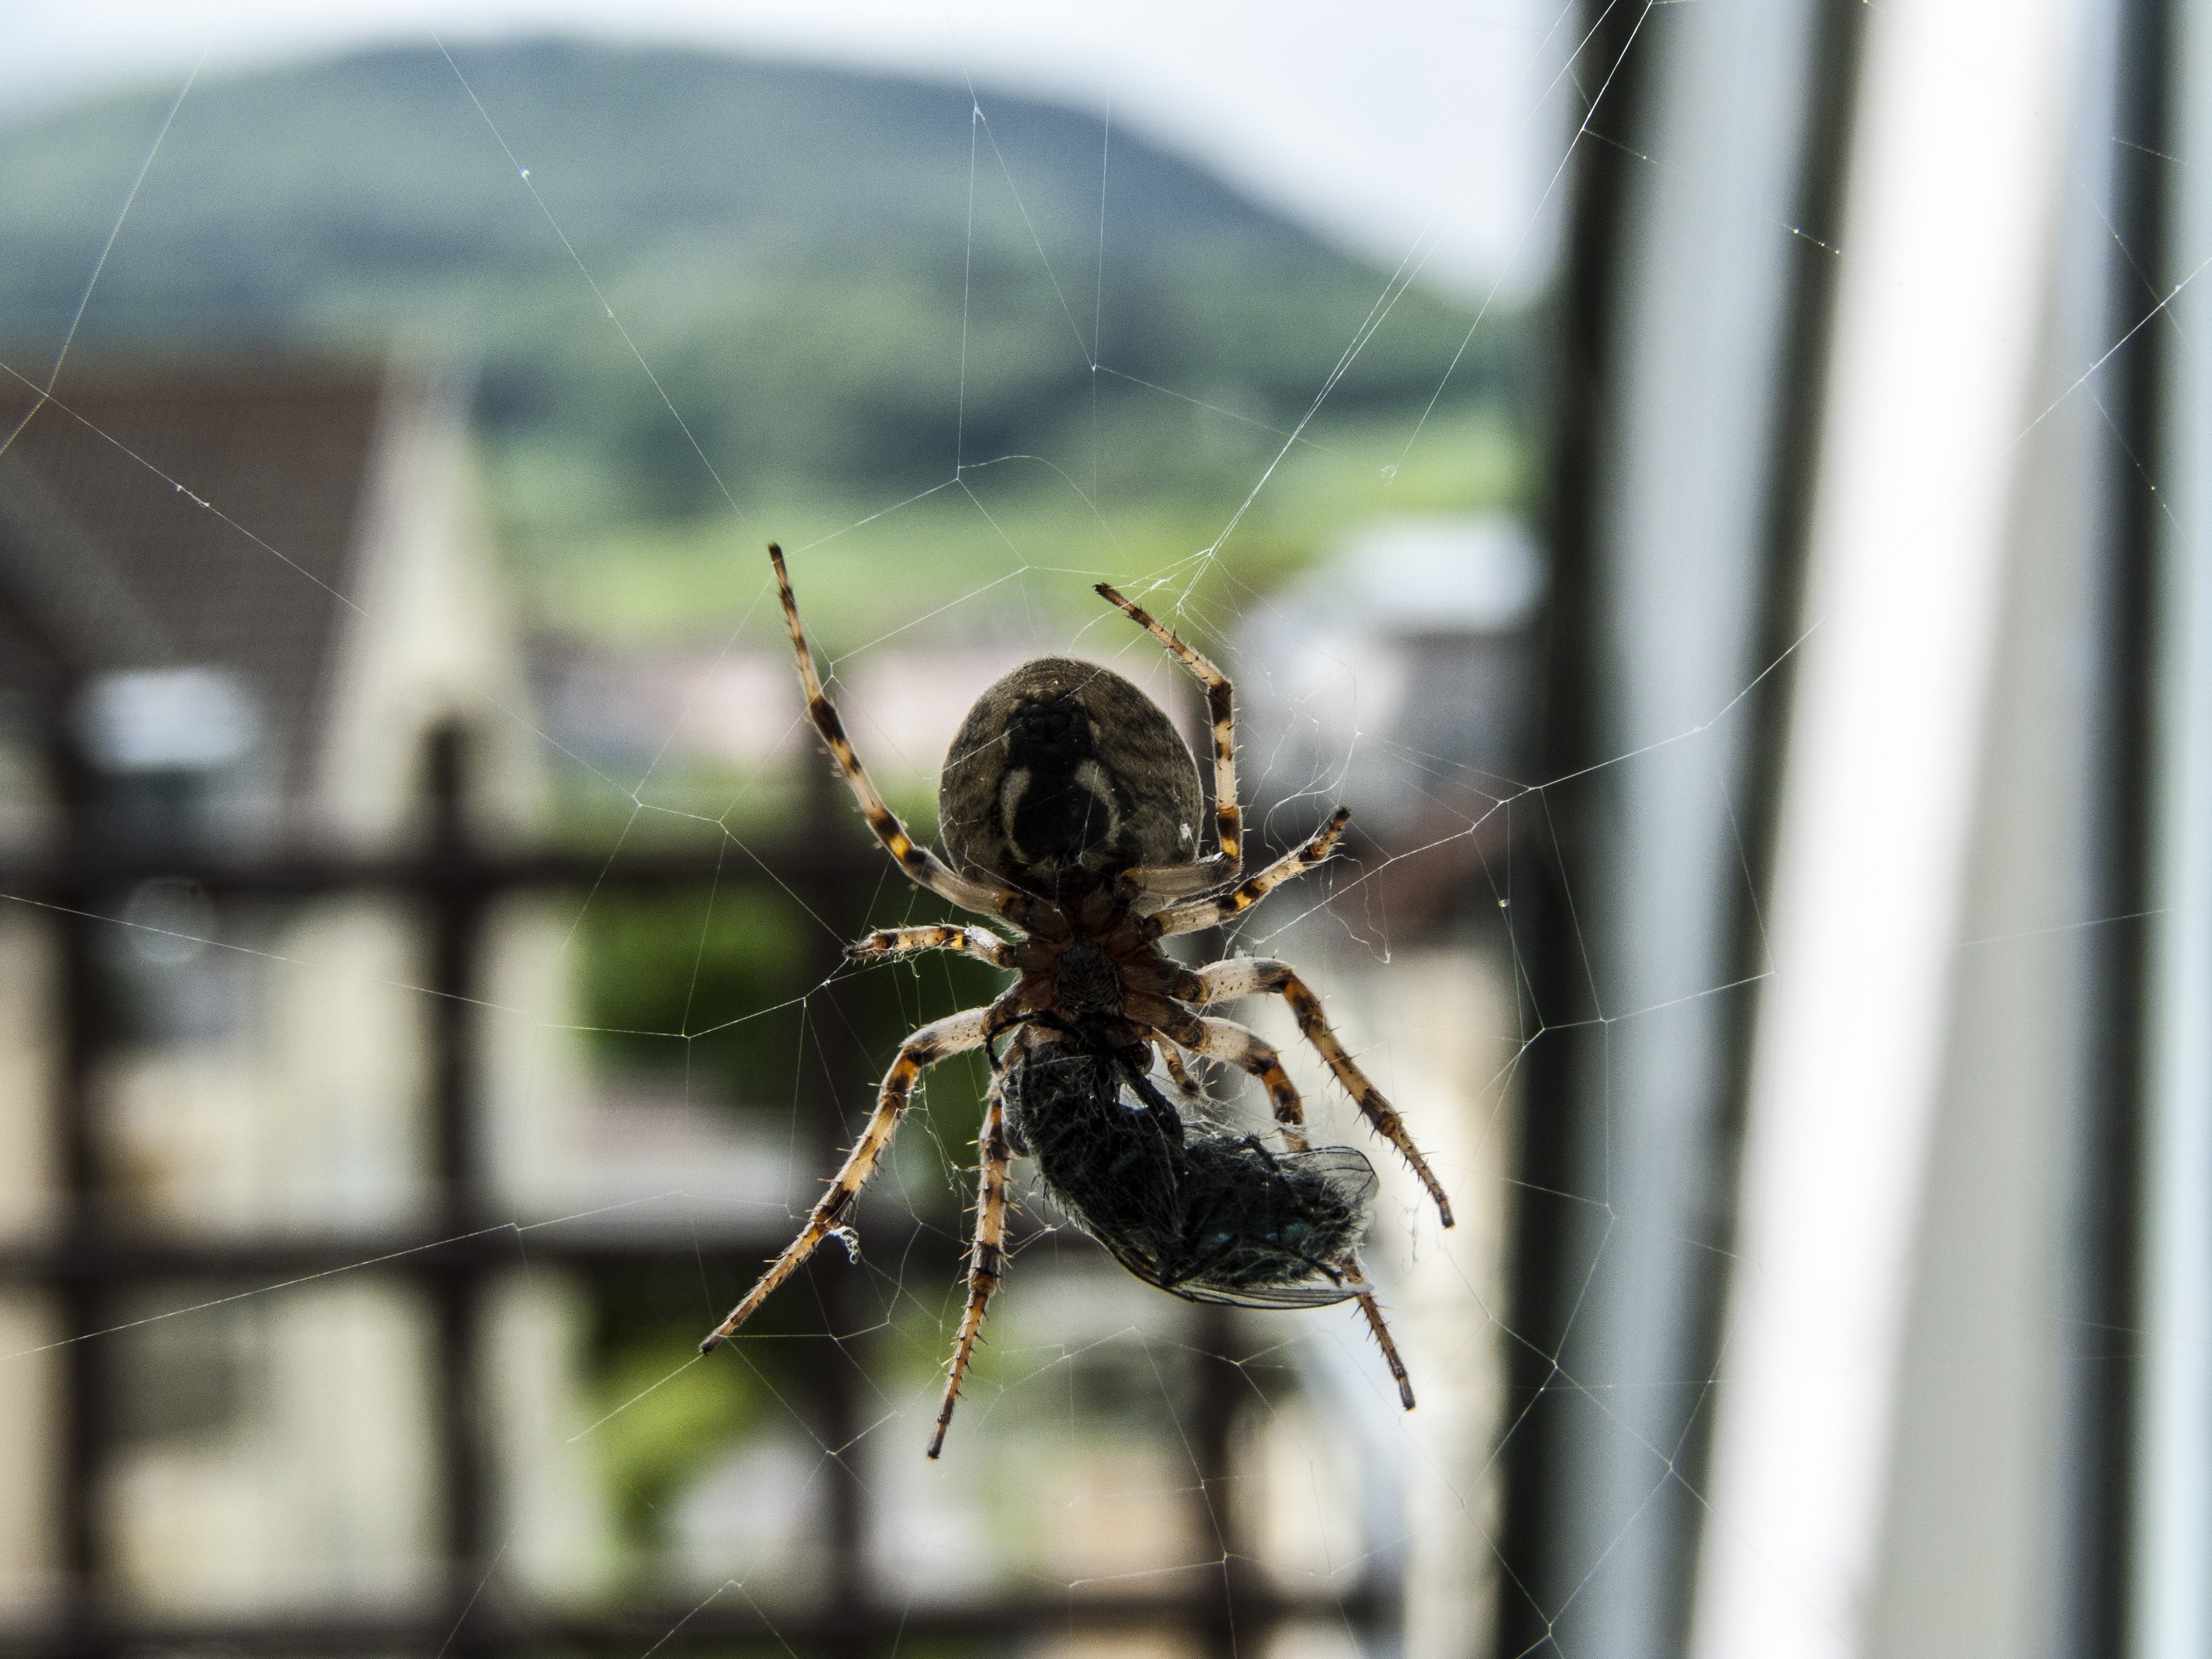
nature, animal, insect, macro, close, fauna, invertebrate, cobweb, close up, spider, arachnid, argiope, macro photography, arthropod, european garden spider, wolf spider, araneus, orb weaver spider